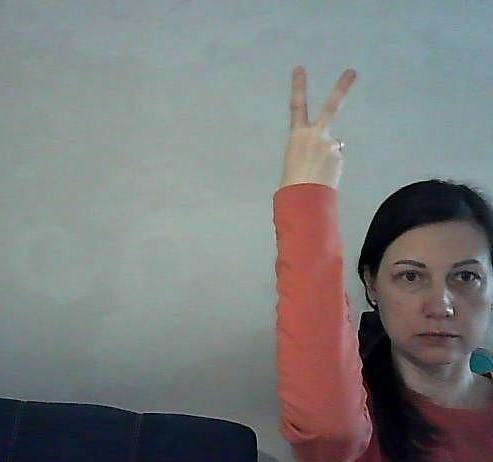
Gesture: peace_inverted